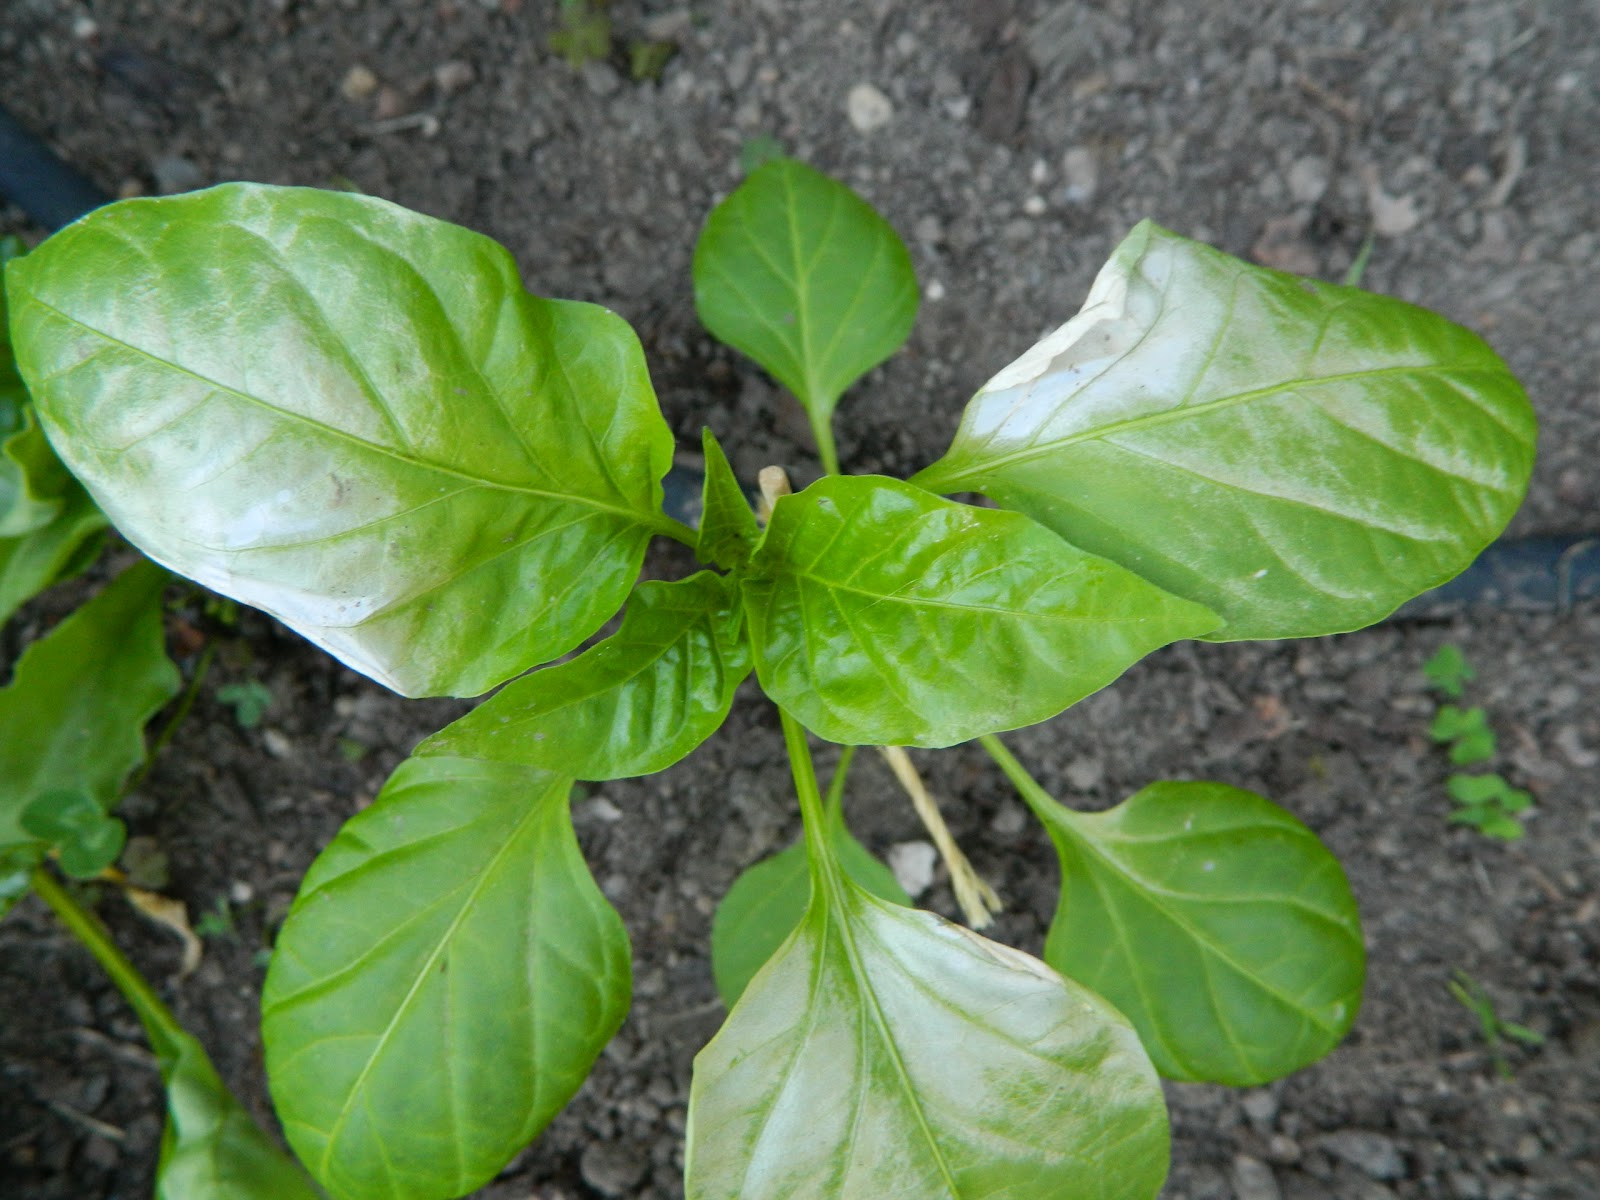
Labels: Tomato leaf, Tomato leaf